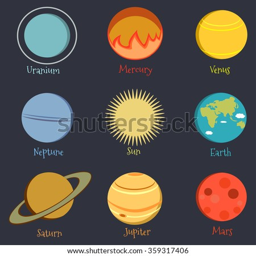
set of vector icons on the theme of our solar system